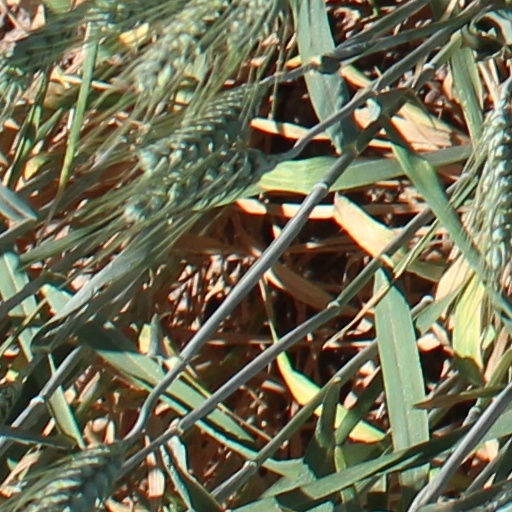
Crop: wheat